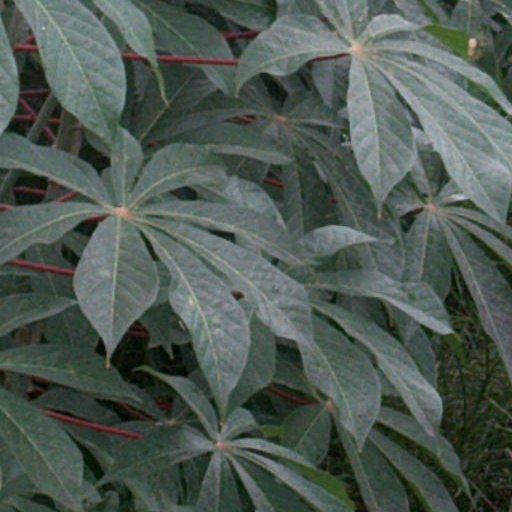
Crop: cassava